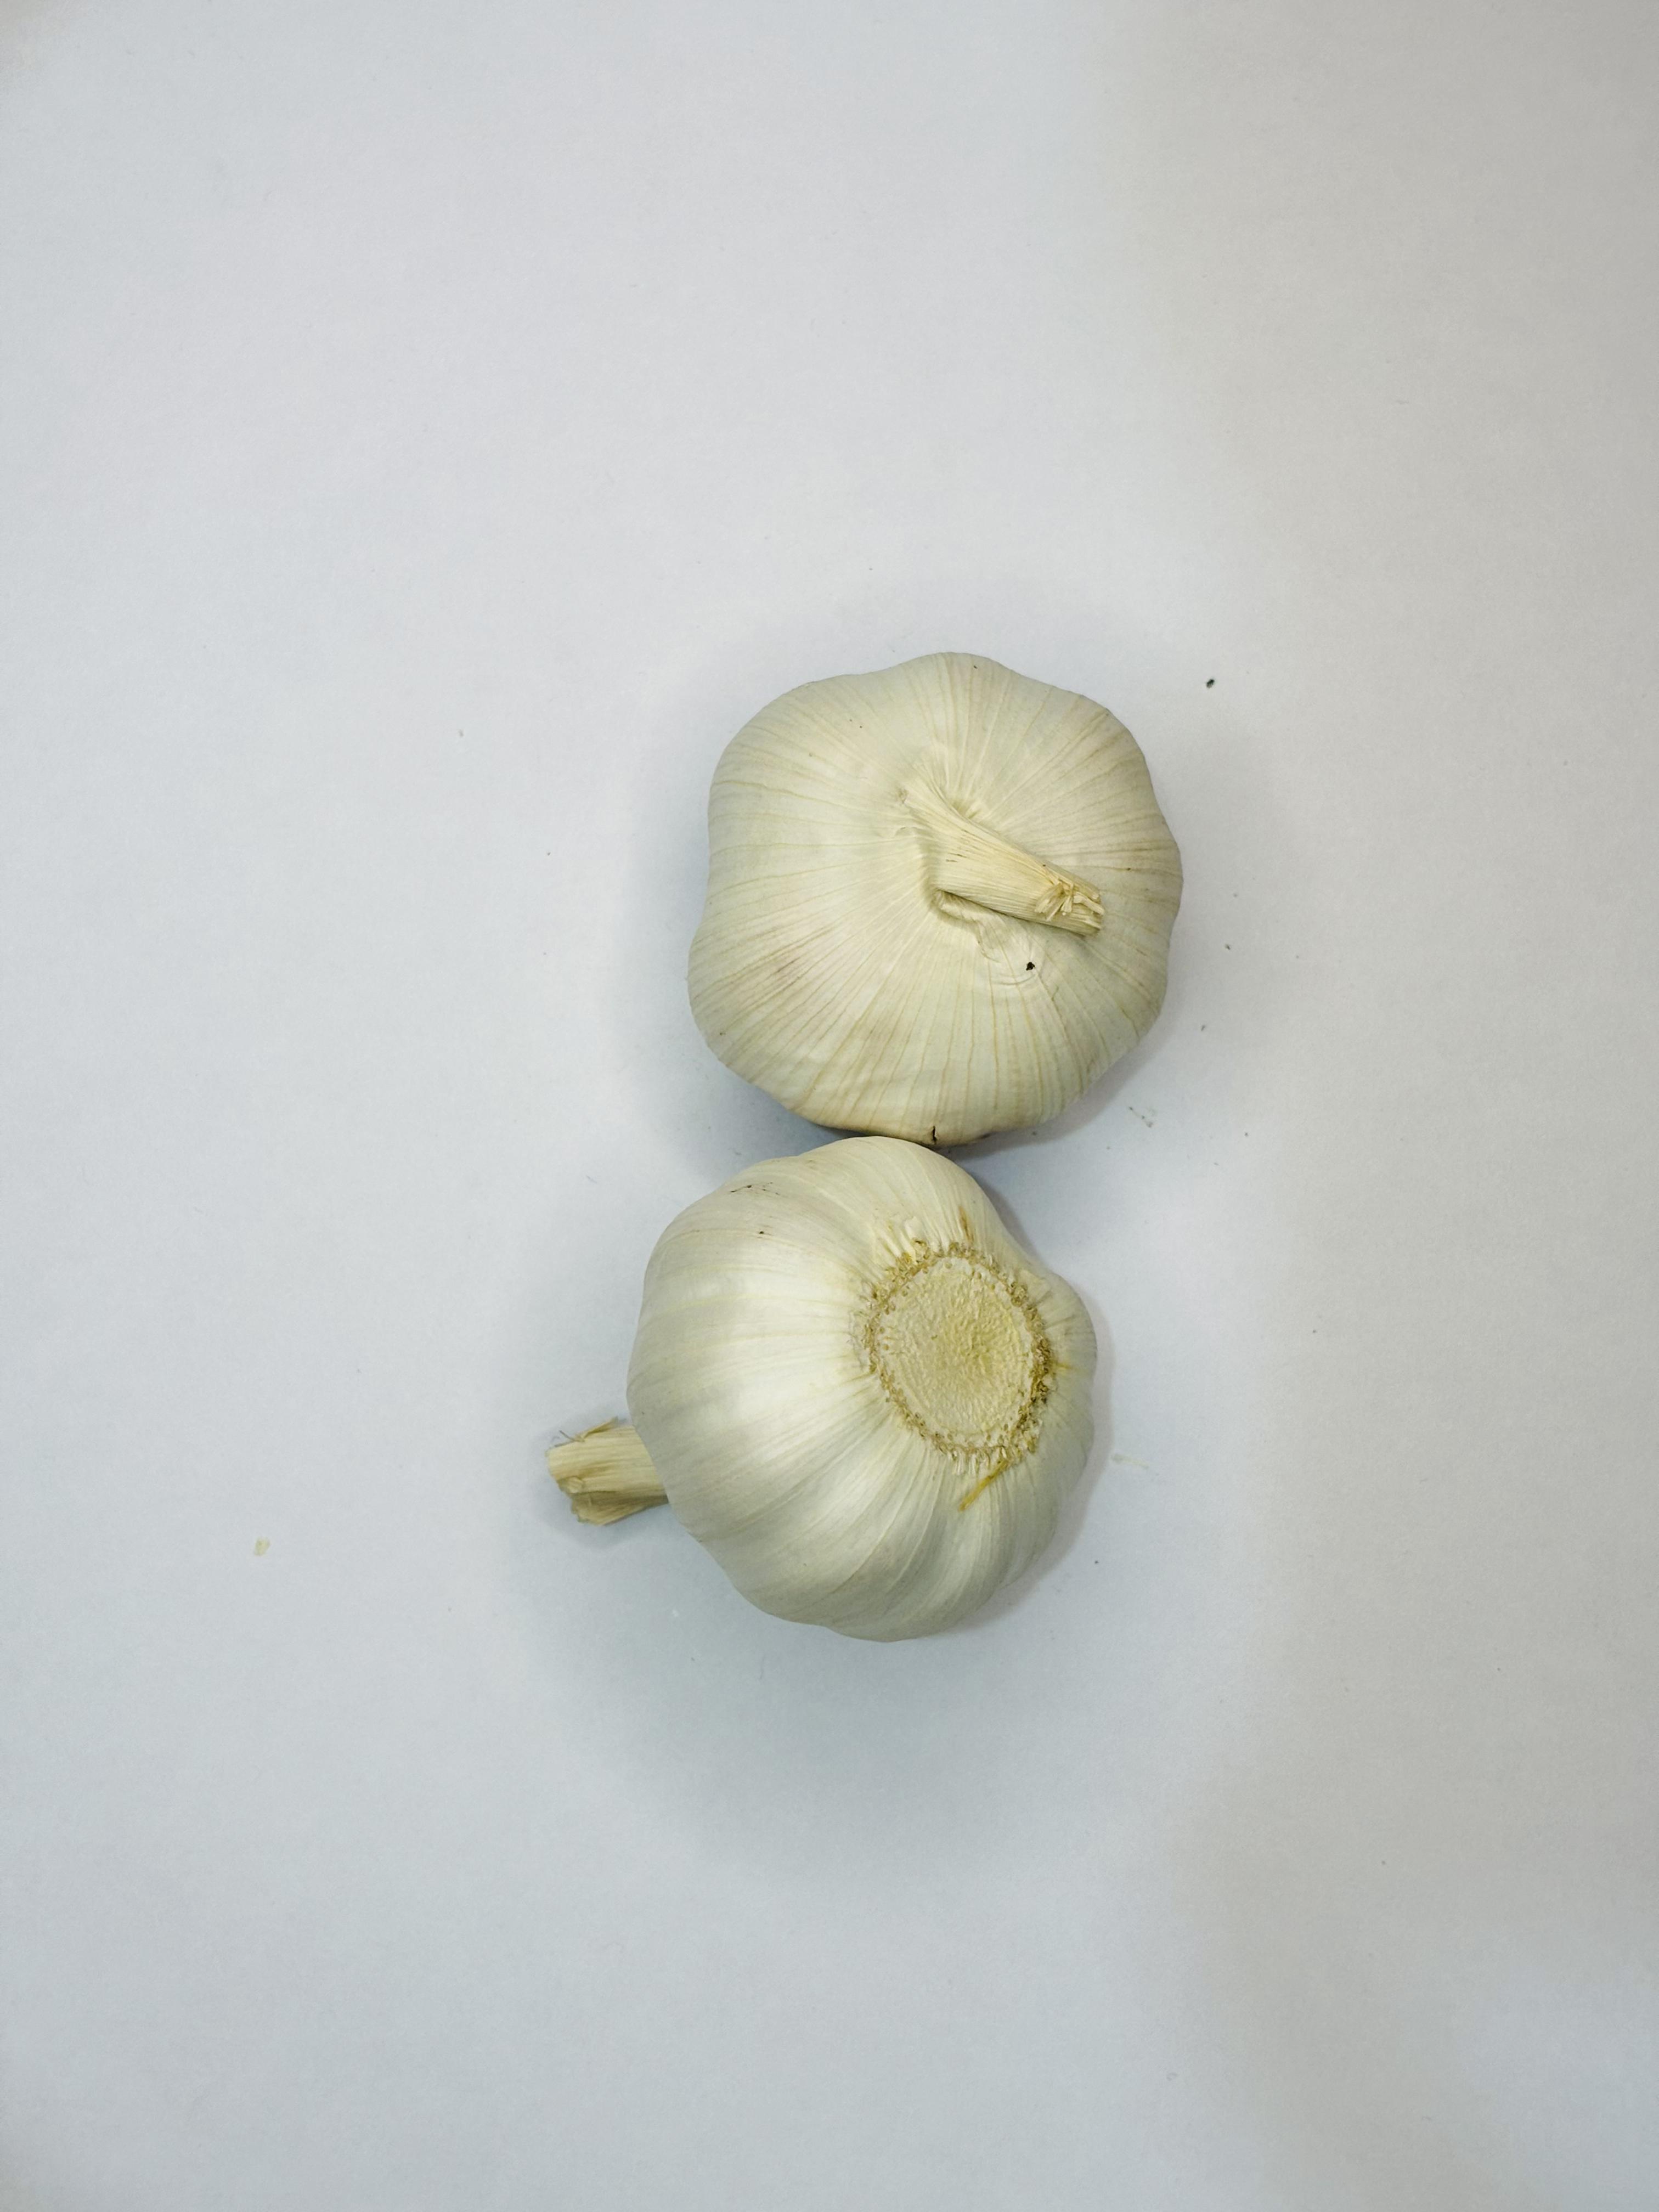
Label: Garlic